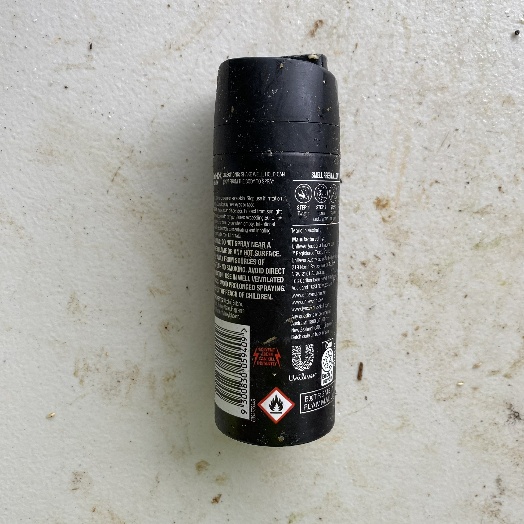
Label: Metal